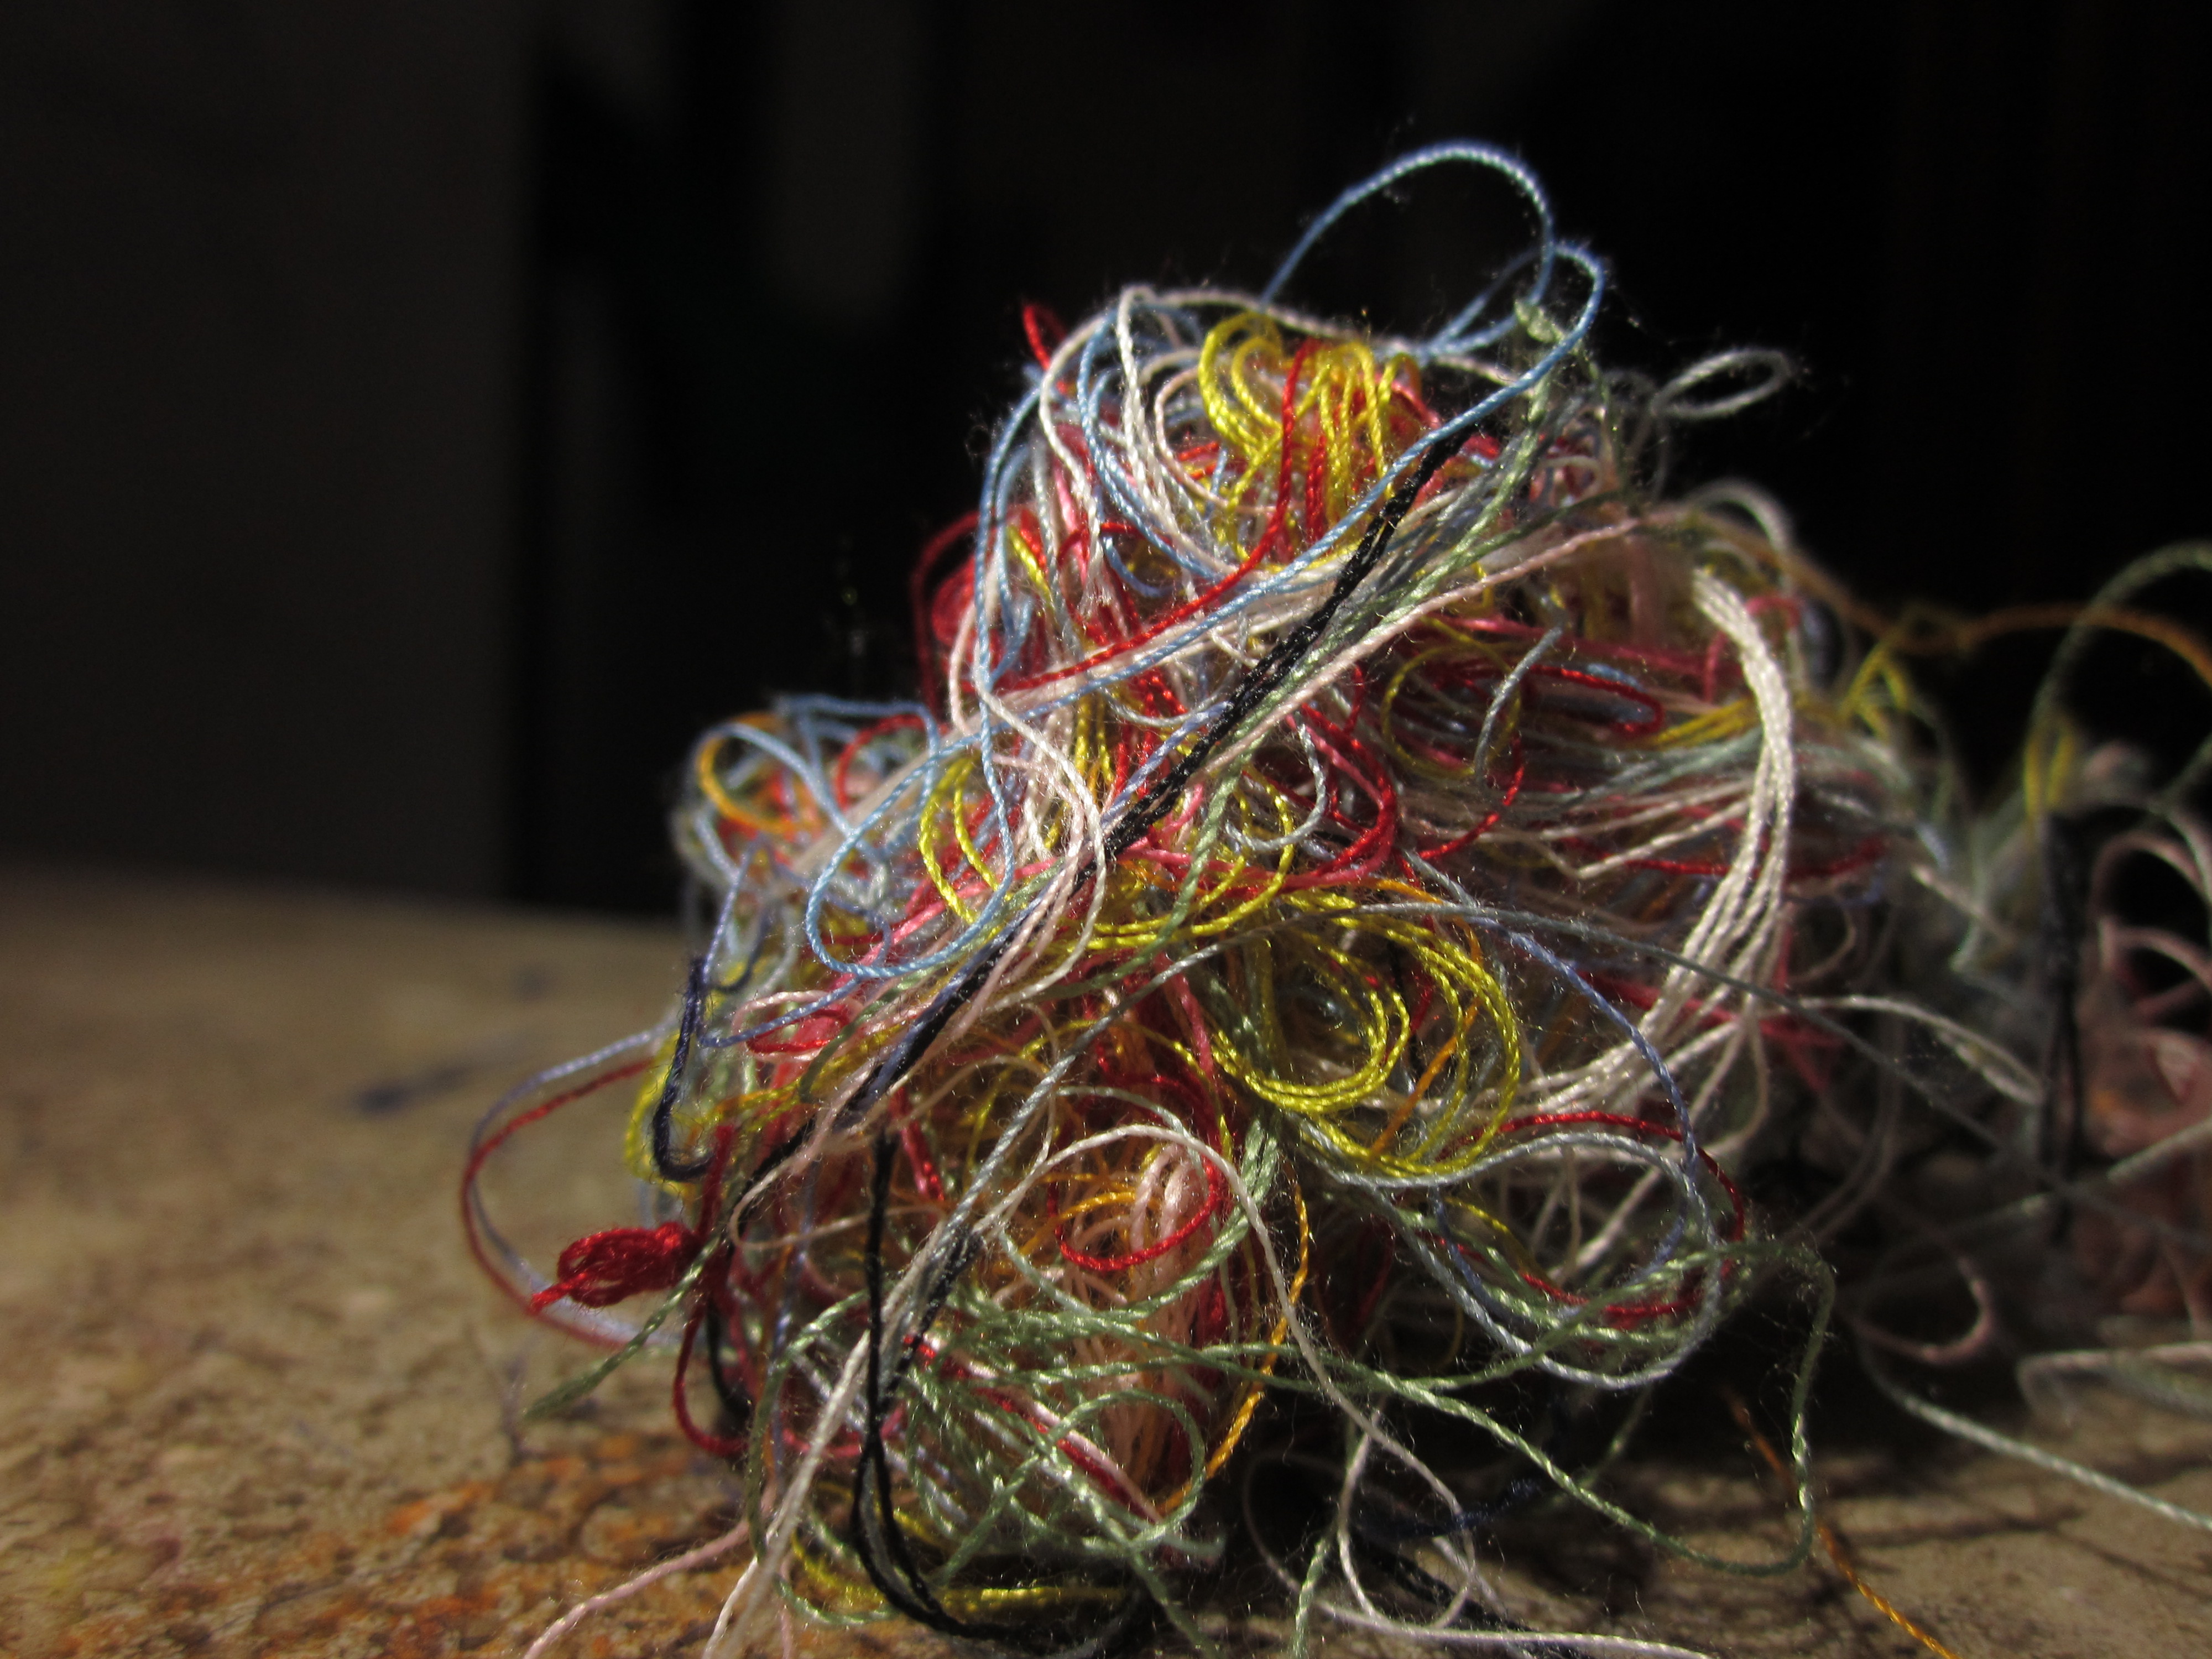
thread, background, micro, photography, material, rope